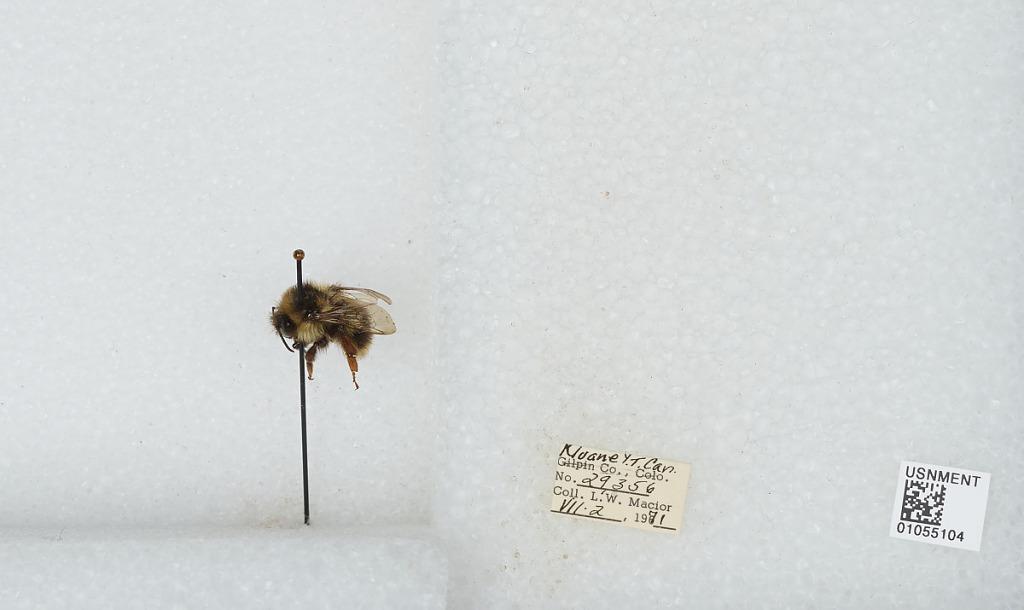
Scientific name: Bombus bifarius nearcticus
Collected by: L. Macior
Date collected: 1971-7-2
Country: Canada
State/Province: Yukon Territory
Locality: Kluane
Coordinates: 60.75, -139.5